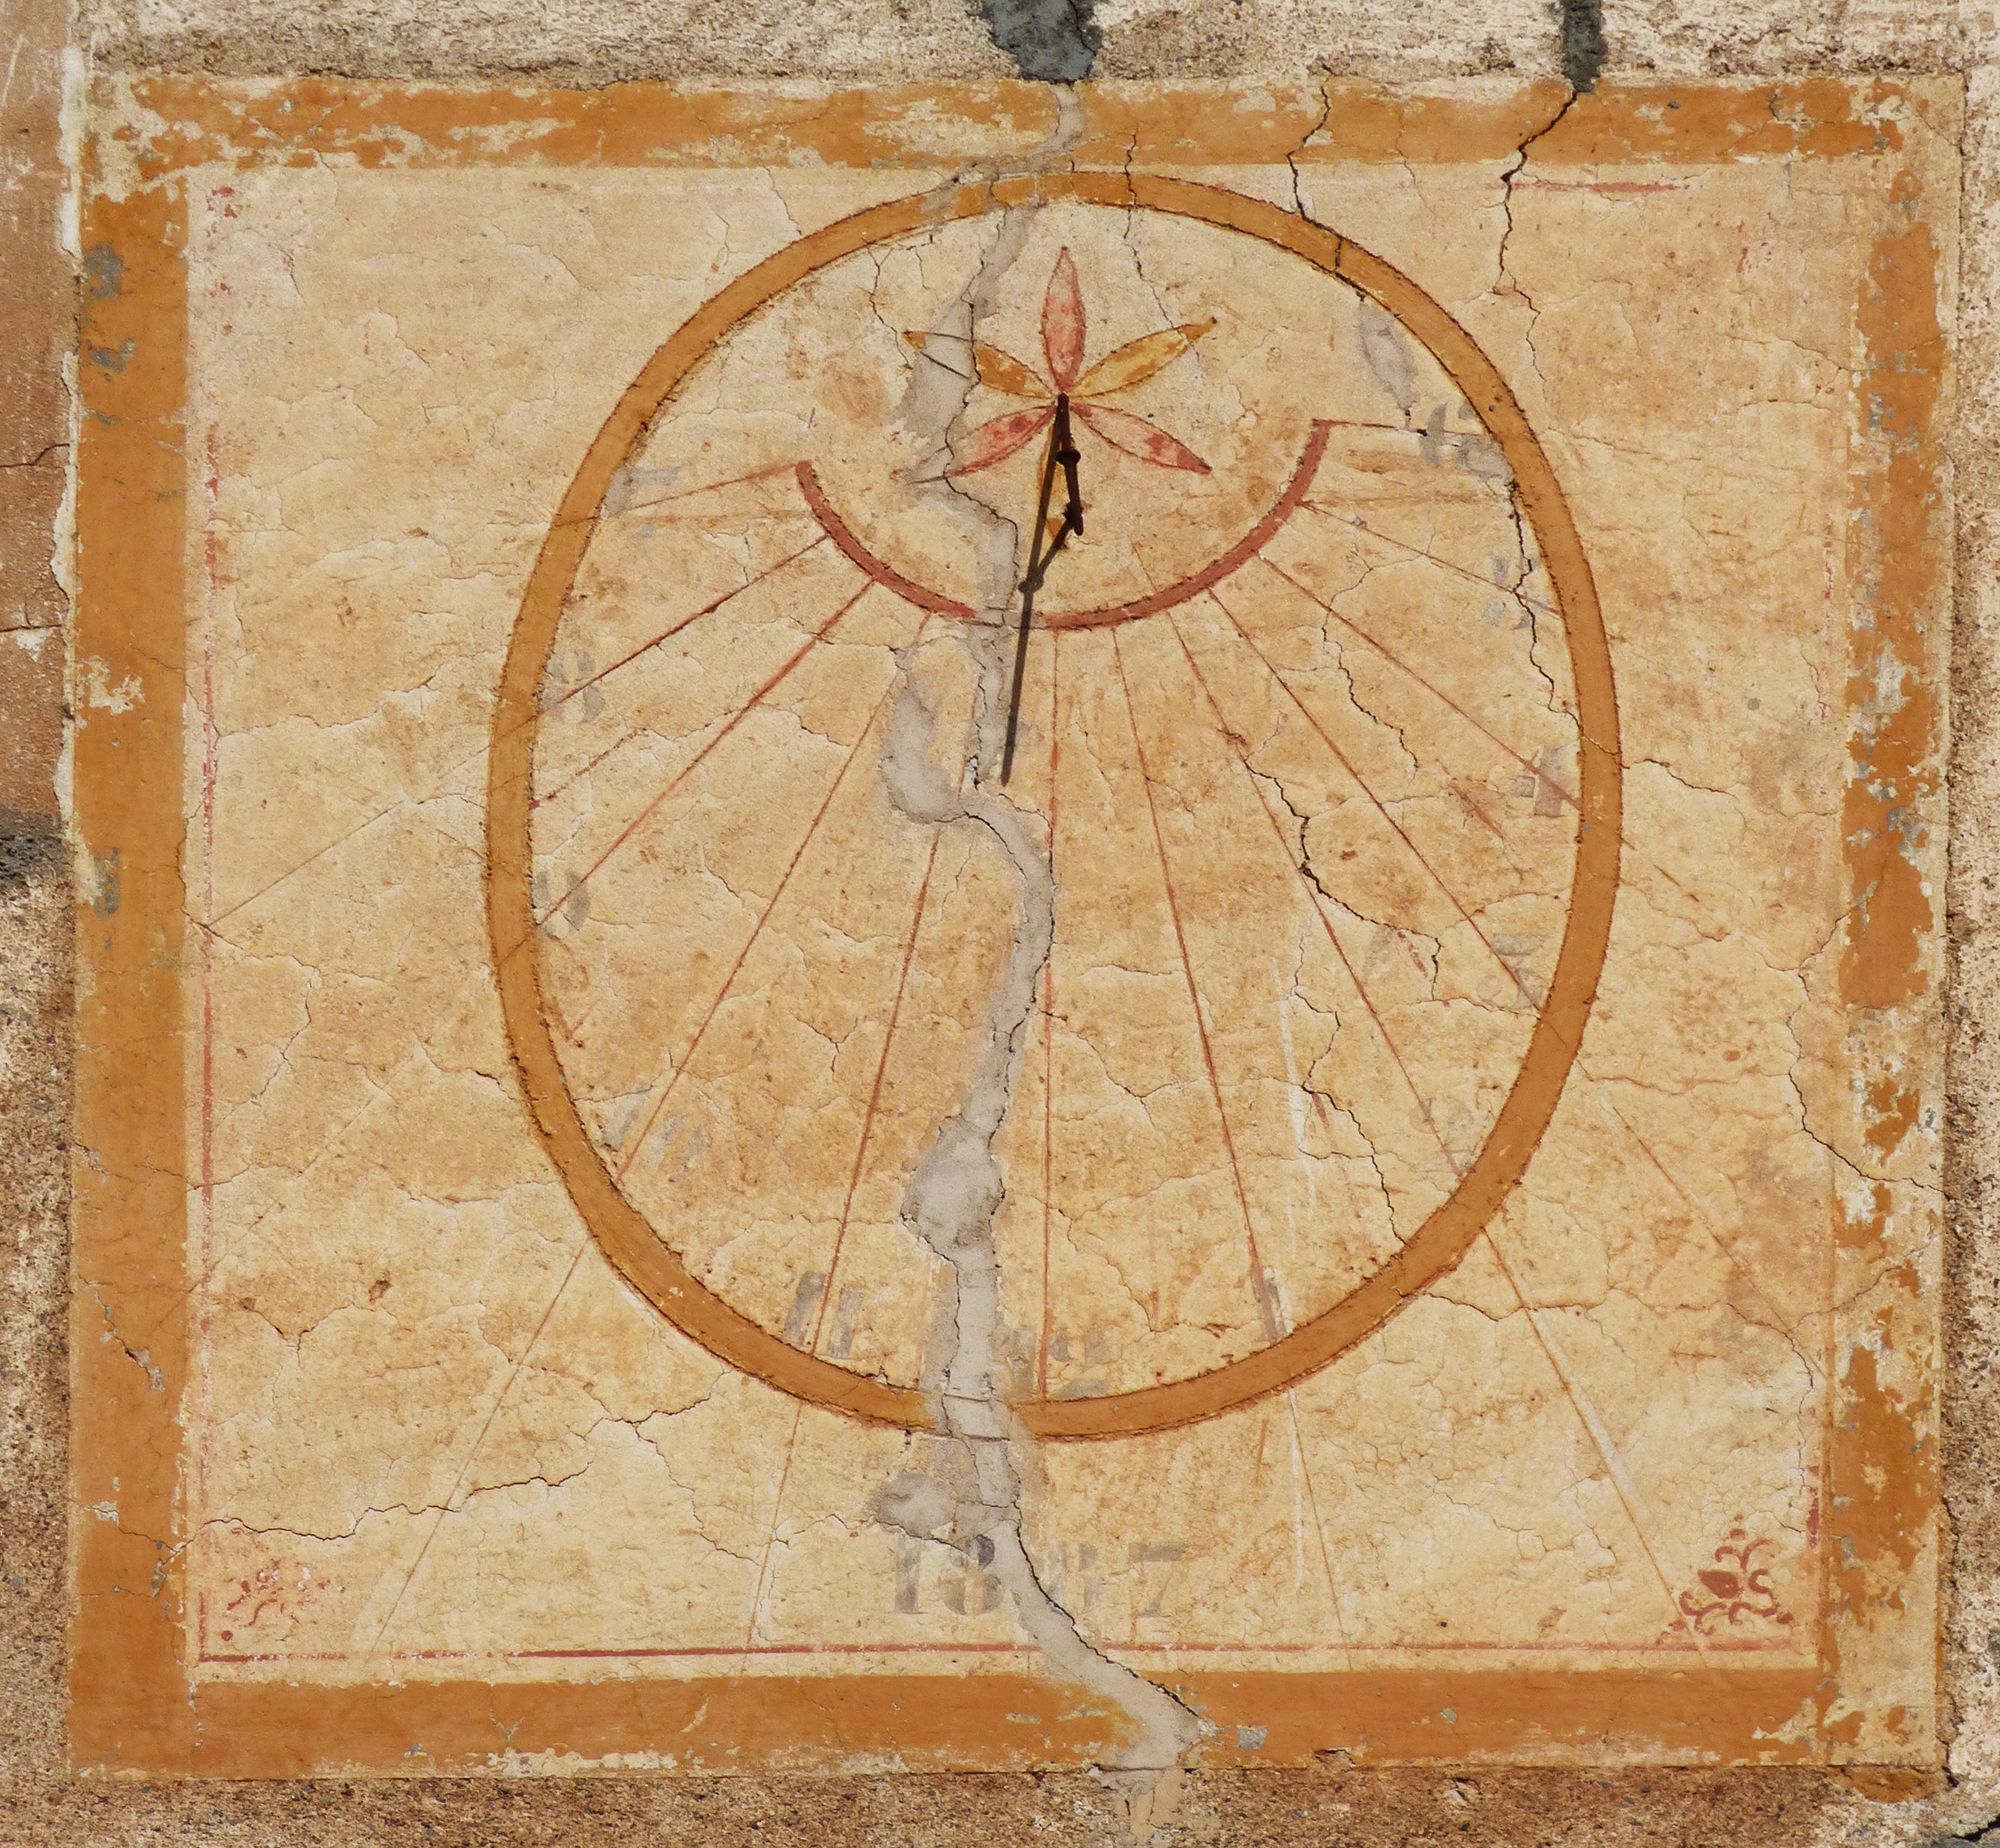
wood, number, hour, old, wall, circle, farmhouse, carving, relief, shape, sundial, ancient history, measuring instrument